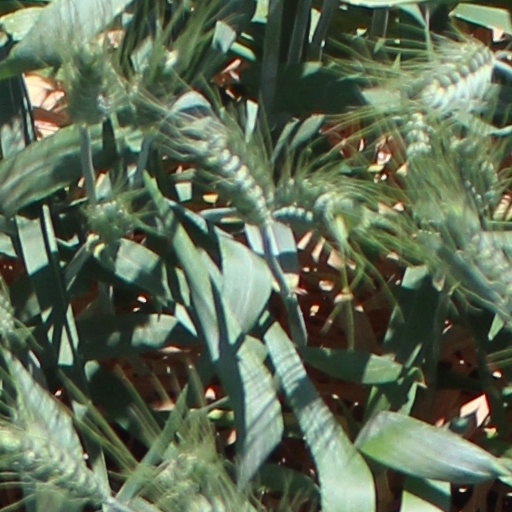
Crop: wheat